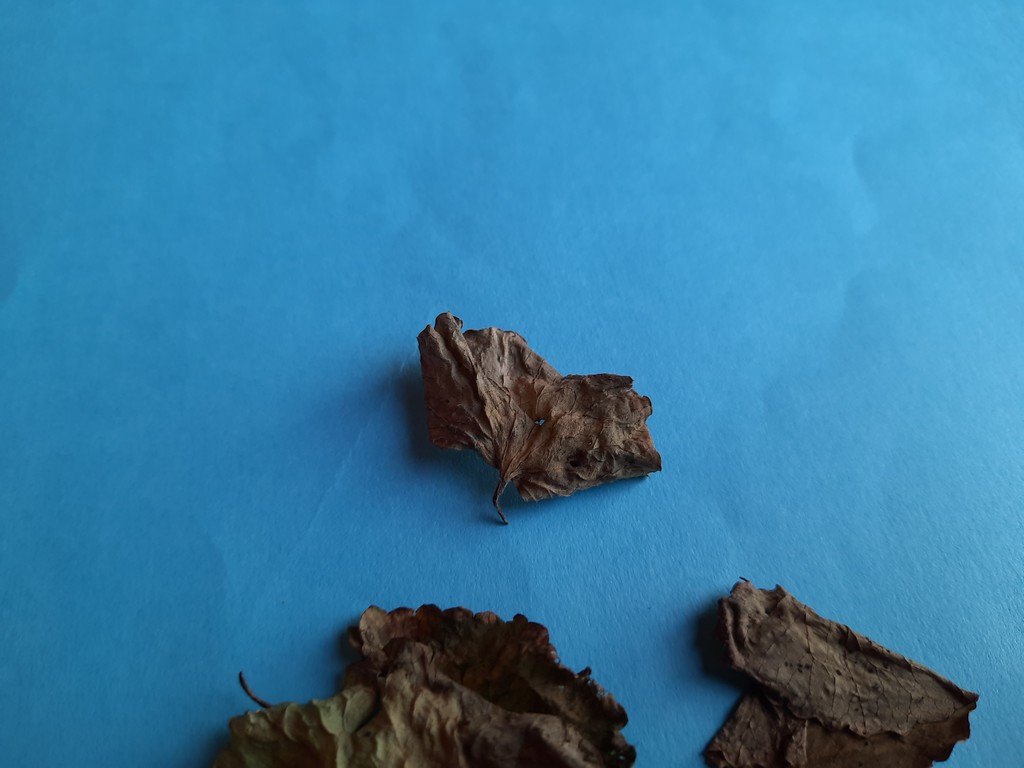
Label: Dried